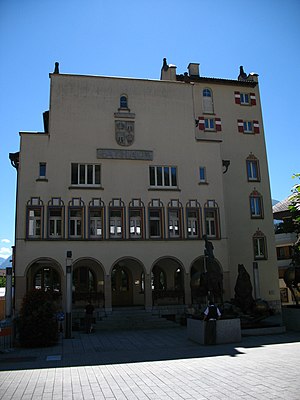
Liechtenstein / Politik / Forsvar
Rådhuset i Vaduz
Liechtenstein er et fyrstedømme beliggende mellem Schweiz og Østrig.